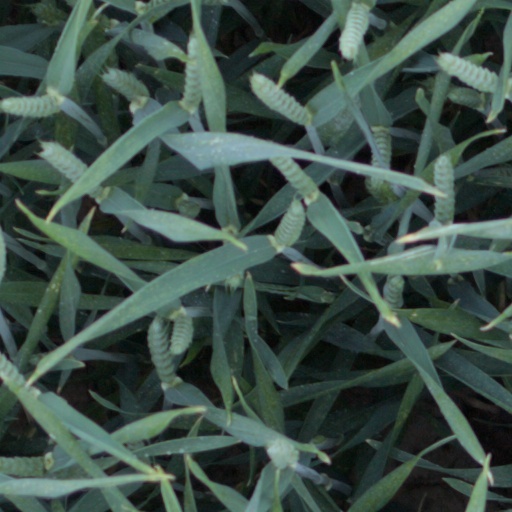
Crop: wheat